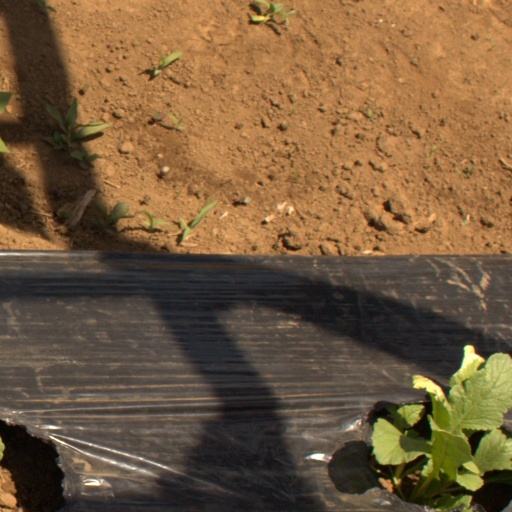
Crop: Jerusalem artichoke